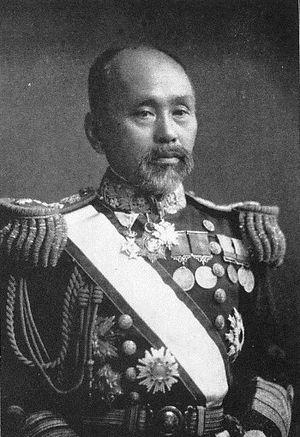
Le baron Hidaka Sōnojō est un amiral de la marine impériale japonaise surtout connu pour son rôle durant la première guerre sino-japonaise.